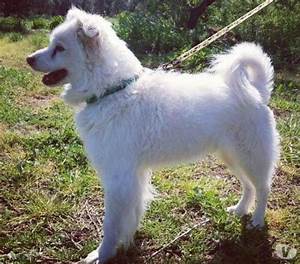
Label: dog